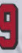
Number: 9